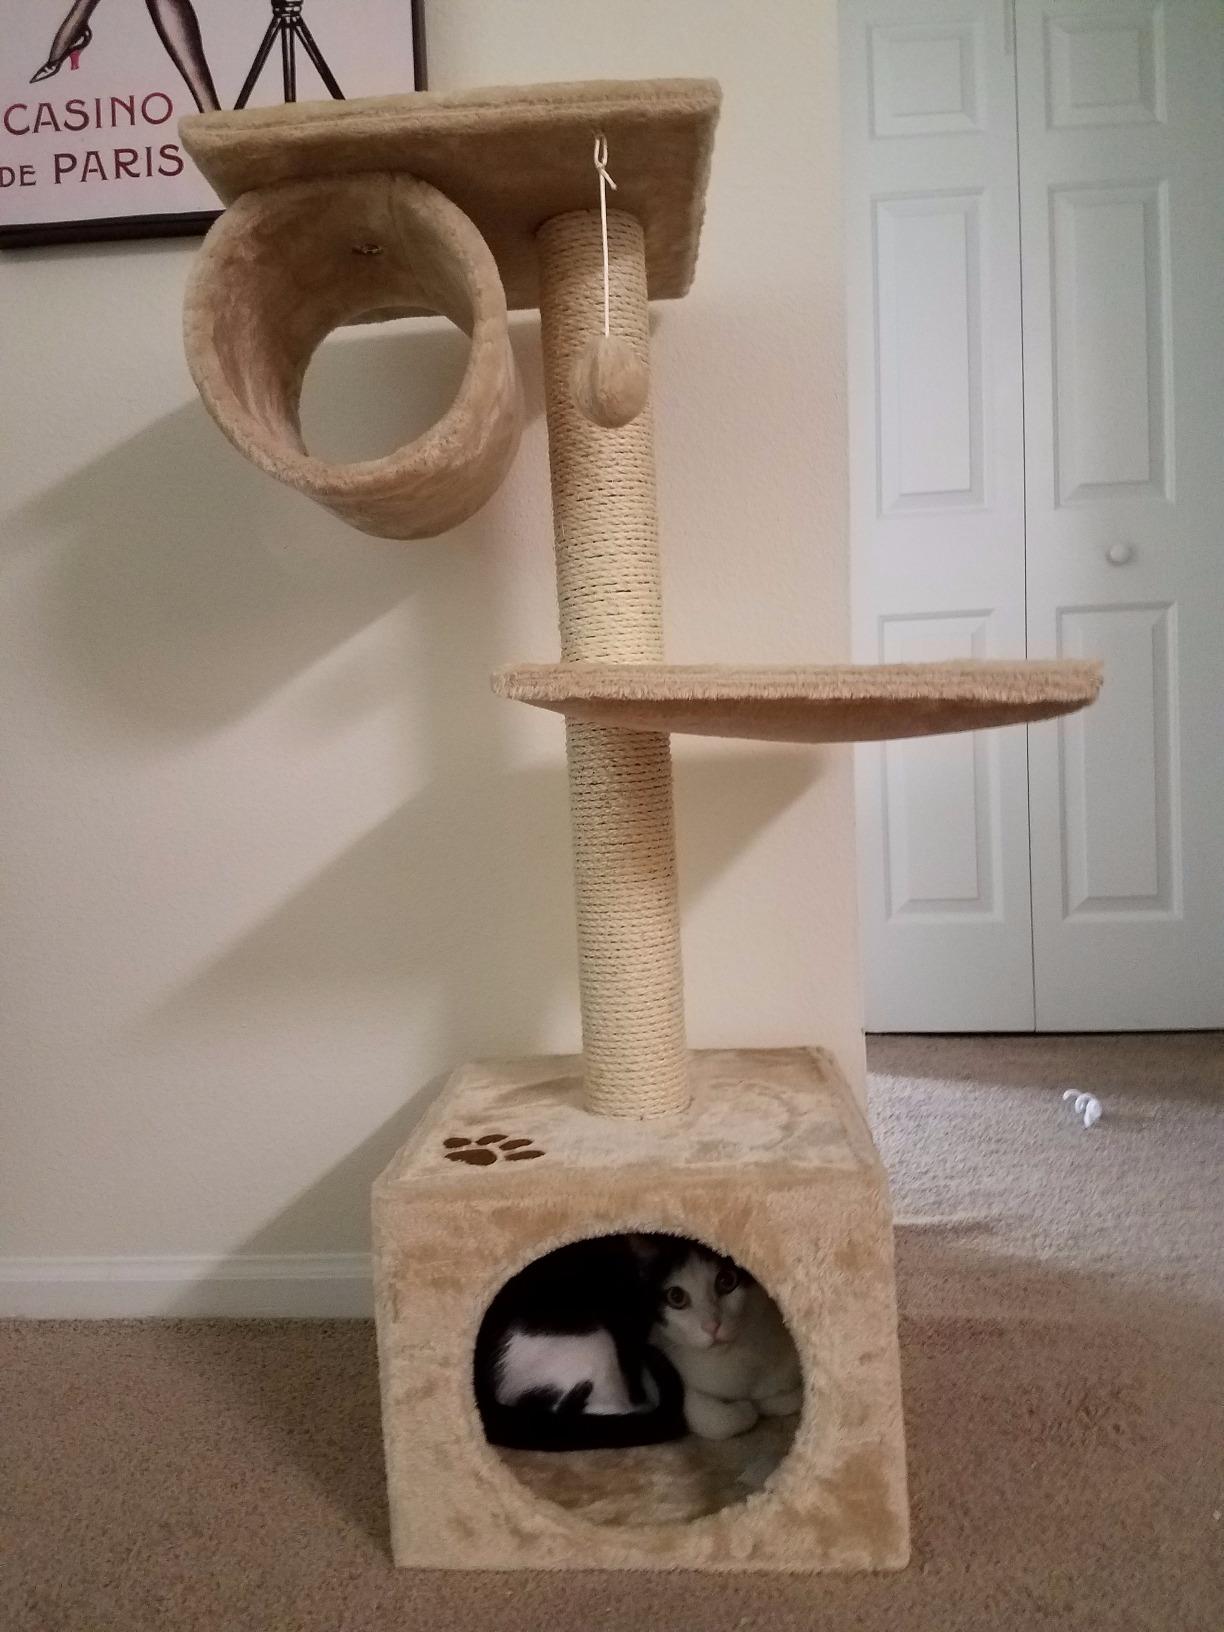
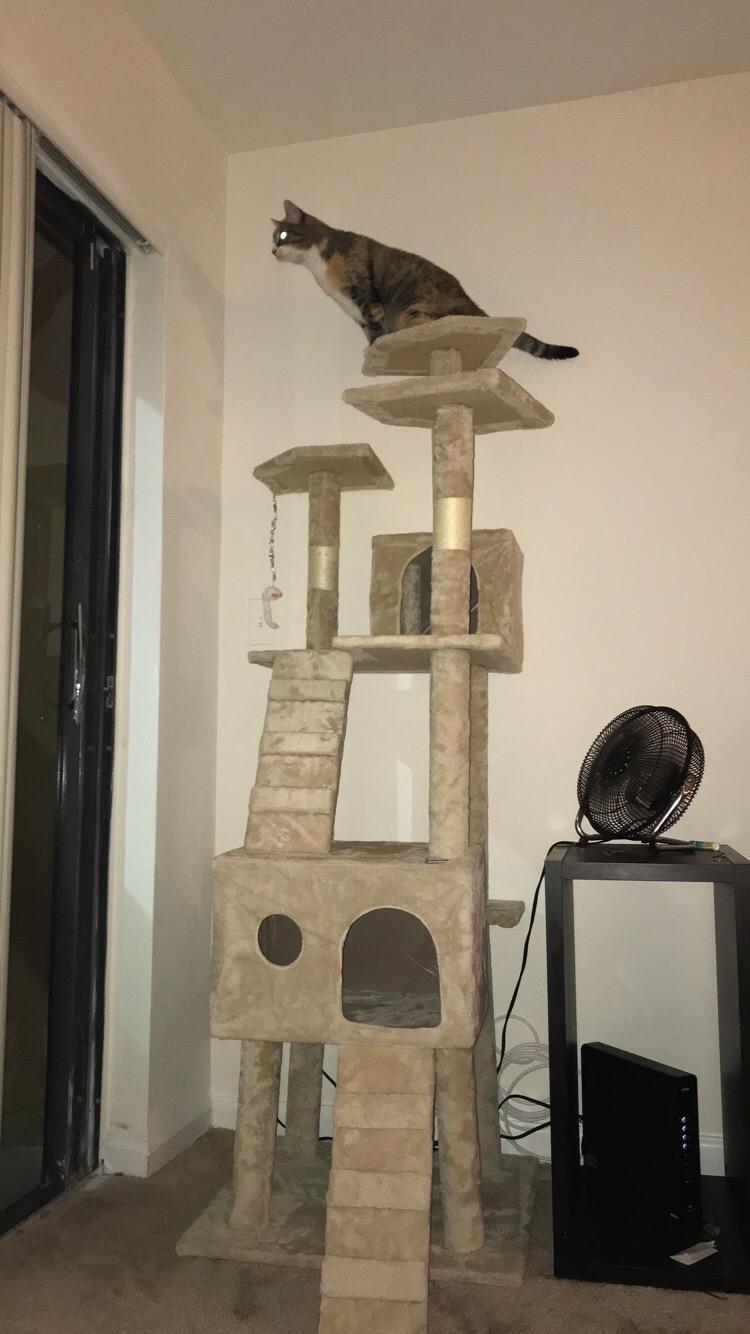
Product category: items_cat tree
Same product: no